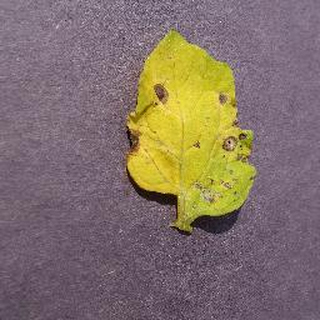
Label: tomato_septoria_leaf_spot